Pathanamthitta

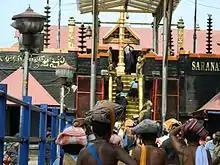
Sabarimala Temple

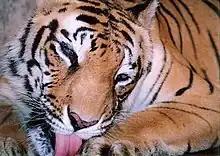
The tiger inhabits Pathanamthitta's reserve forests

Pathanamthitta has tropical biodiversity with forest, plantations, rivers and fertile land. Fifty percent of the district is covered with forest, providing rich flora and fauna. The district has a variety of plants including medicinal, spices, tuber crops and those yielding fruits and fiber. Aromatic plants and spices such as pepper, ginger, cardamom and turmeric are cultivated on a large scale. Trees such as timber, teak, rosewood, jack tree, manjakadambu, anjili, pala can be found in abundance.